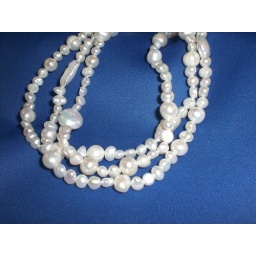
72&amp;quot; strand of white fresh water pearls 5mm to 9mm in size, interspersed with longer fresh water pearls to 3/4&amp;quot;. Sale Price: $40.00